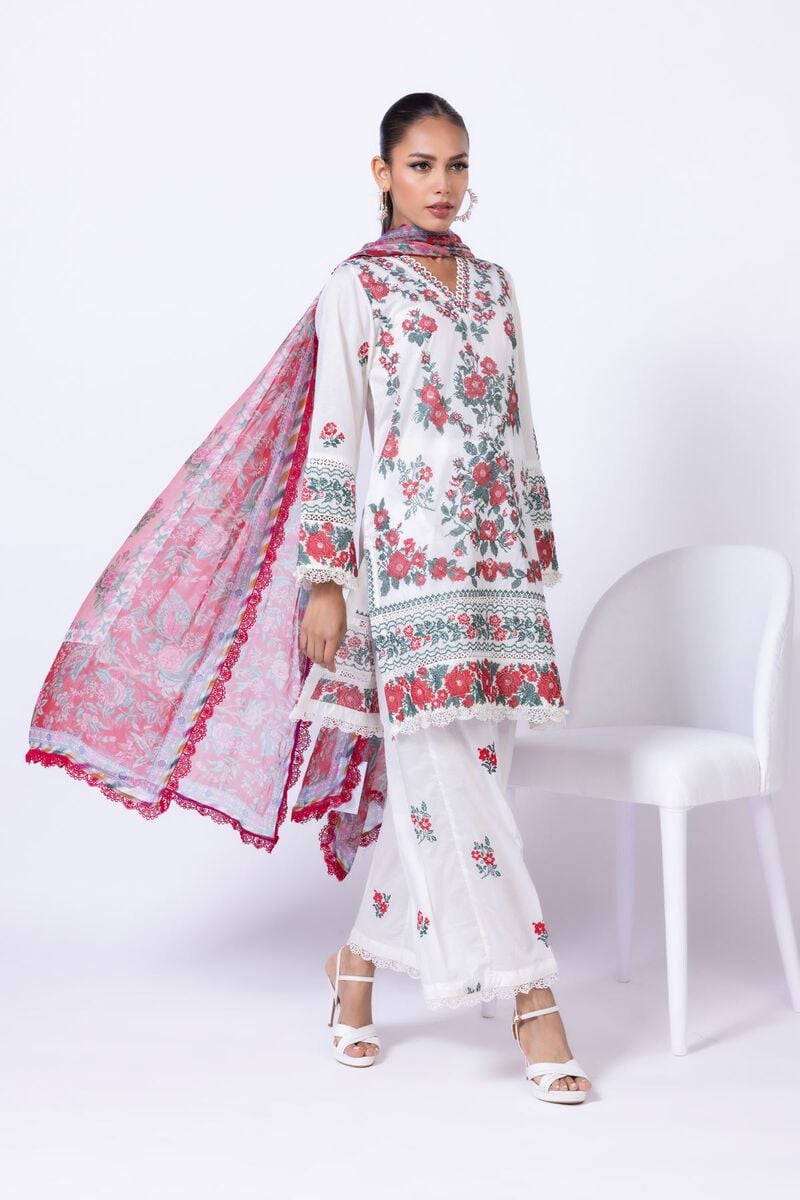
white multi embroidered salwar suit